Toyota Sprinter Trueno

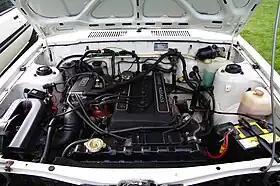
2T-GEU engine

The fourth generation of the Sprinter Trueno and Corolla Levin was released in May 1983 and was offered in 2-door coupé and 3-door liftback body styles. This was the last in the series to use the front-engine, rear-wheel drive platform, which was carried over from the previous generation with major modifications. From this generation, all coupés (and liftbacks in this generation) were marketed with both the "Trueno/Levin" suffix and its own trim levels to further differentiate it from the regular Corolla/Sprinter line up. Also in this generation, the Corolla Levin came with fixed rectangular headlights while the Sprinter Trueno used retractable pop-up headlights to distinguish itself from the Corolla Levin. Trim levels ranged from the base model GL, GL-Lime, XL and XL-Lissé, the-mid range SE and SR, to the highest-grade GT, GT-V and GT-APEX, with different options and features for each trim level.